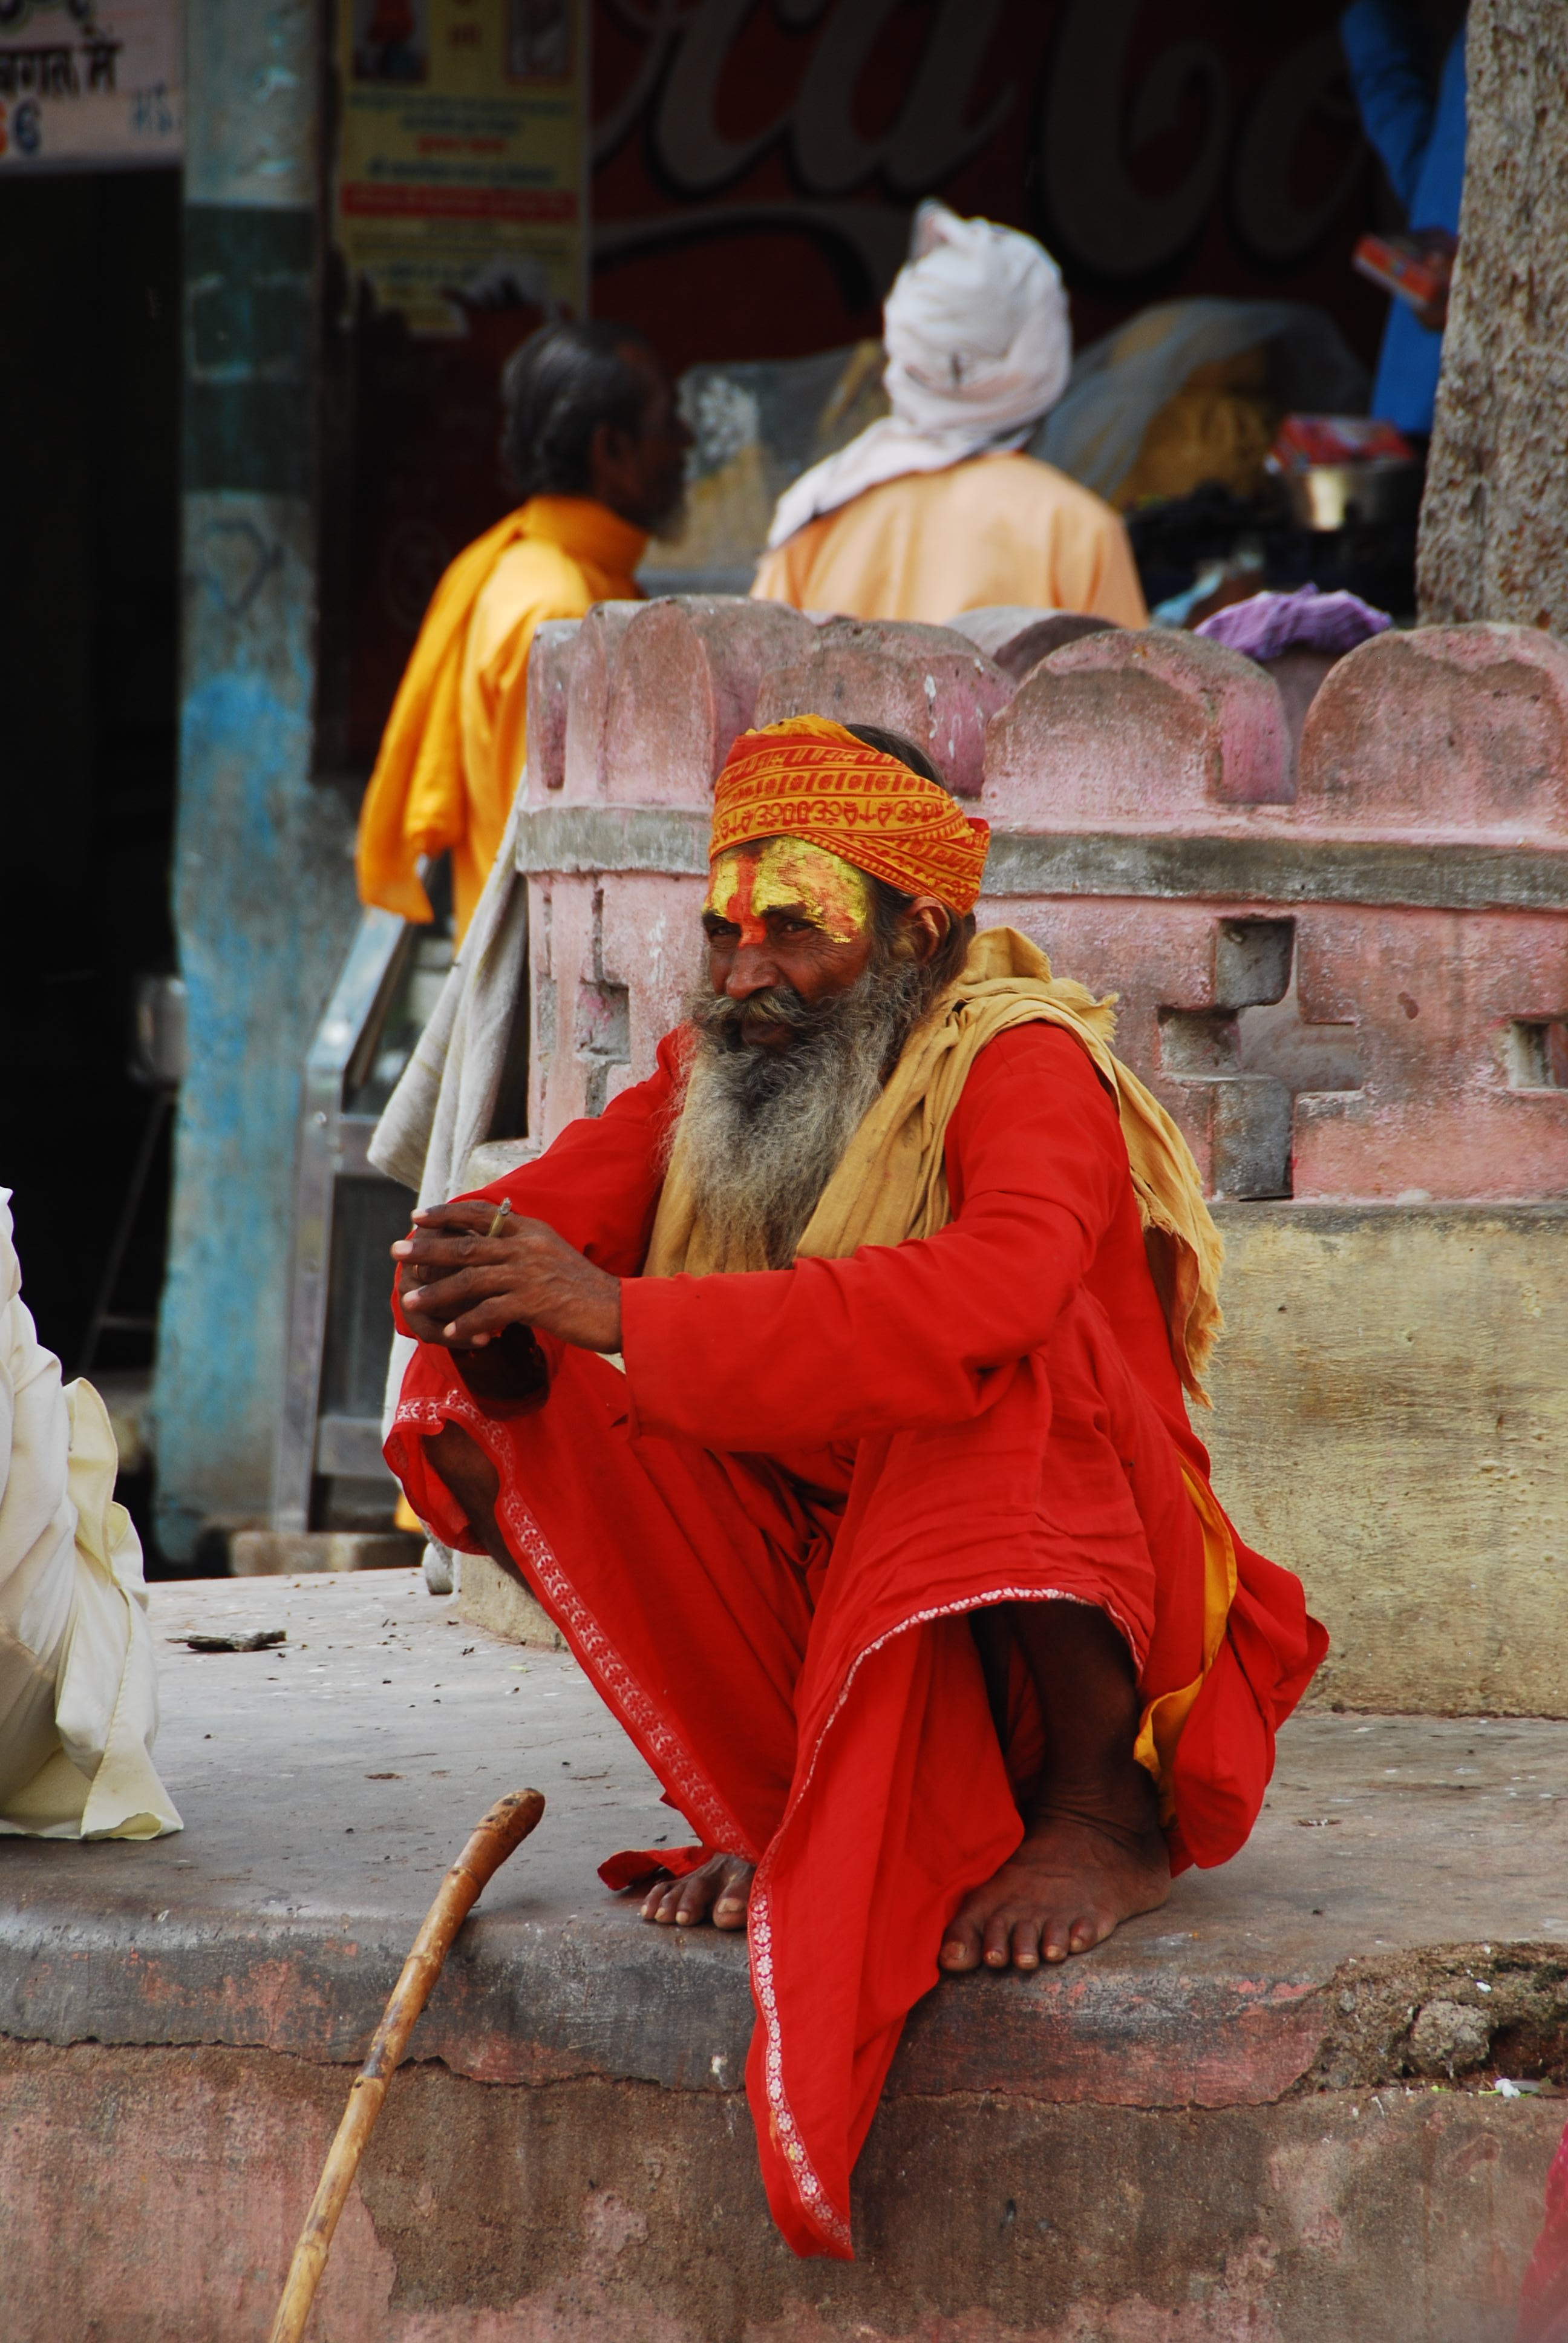
man, person, old, travel, red, color, monk, religion, beard, barefoot, temple, india, tradition, traditions, middle ages, the locals, face painting, orange clothes